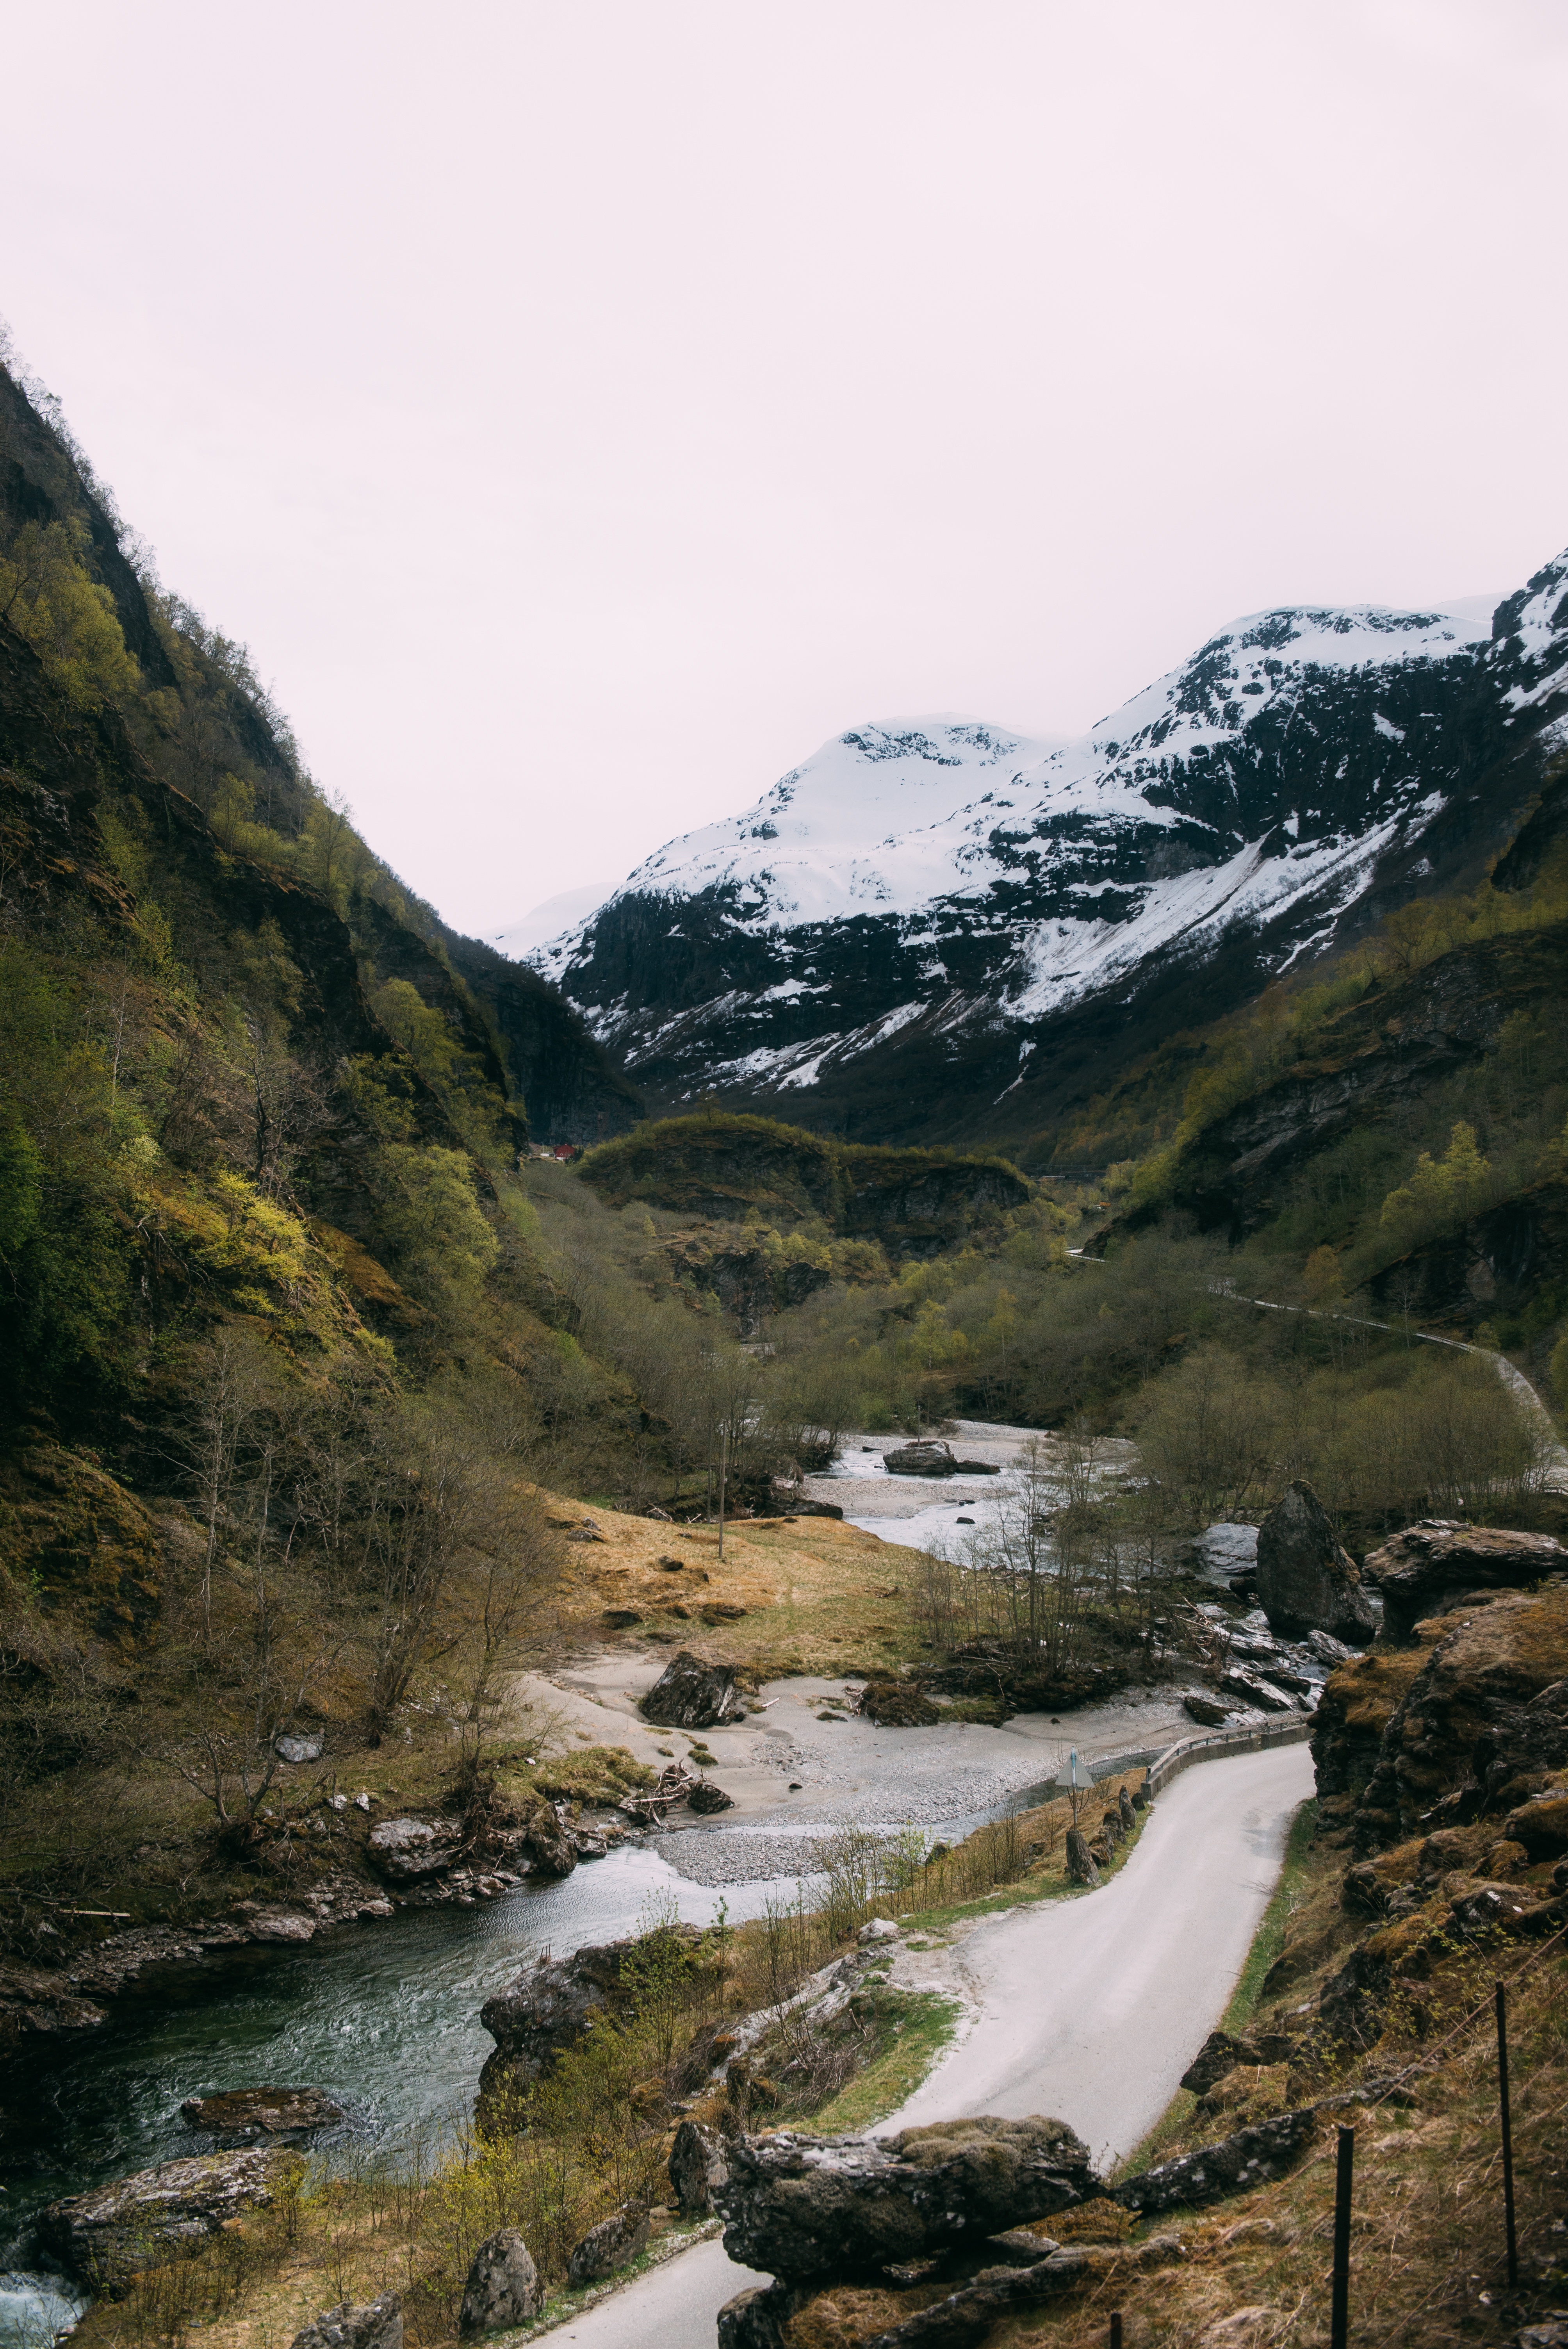
landscape, nature, wilderness, walking, mountain, snow, lake, river, valley, mountain range, reflection, fjord, highland, fell, loch, landform, mountain pass, geographical feature, atmospheric phenomenon, mountainous landforms